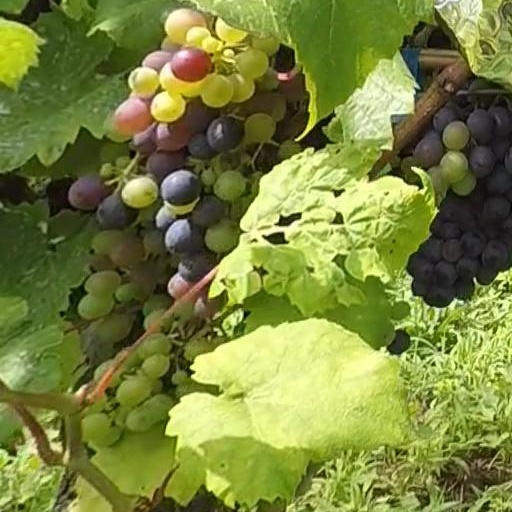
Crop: grape